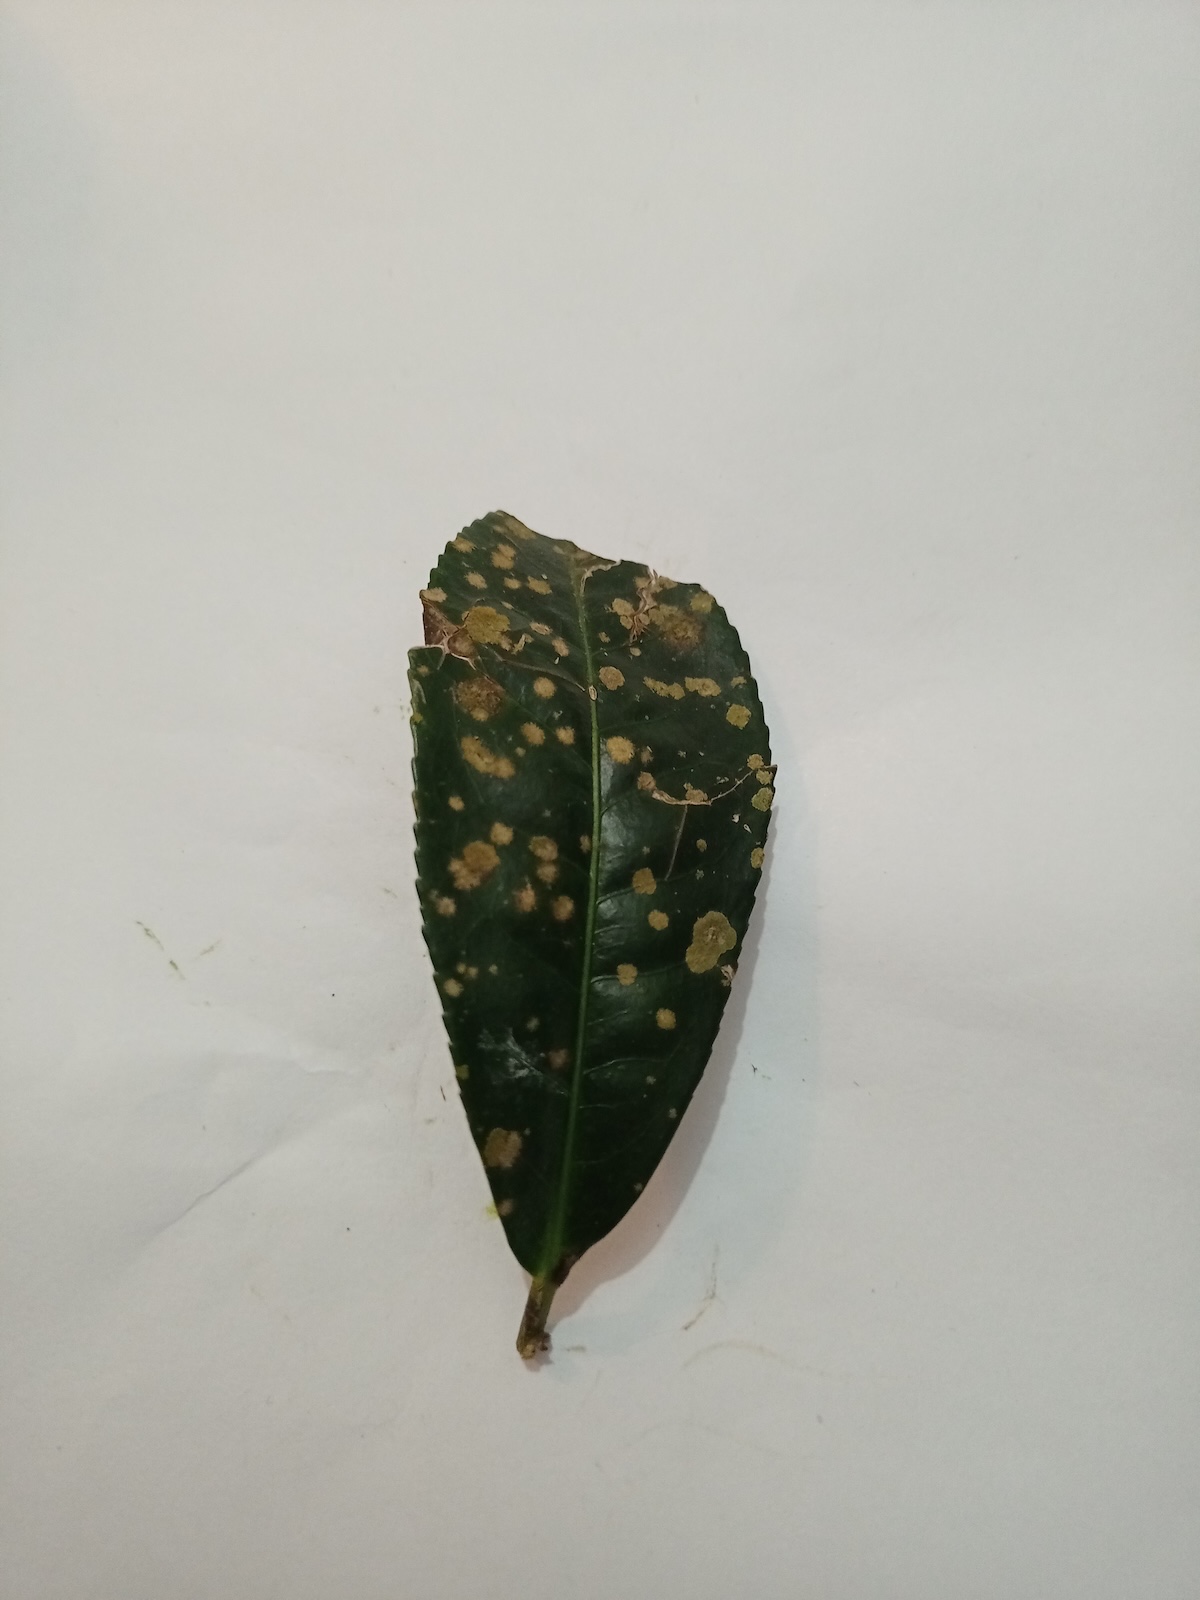
Label: Tea algal leaf spot